Frances Mercer

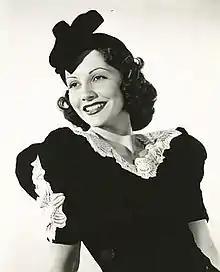

Mercer was born in New Rochelle, New York, on October 21, 1915. Her father was sports writer Sid Mercer. From beginning modeling as a teenager, she became one of New York's leading models before she turned to acting in the late 1930s. Her film debut was in "Vivacious Lady" (1938), and she debuted on Broadway in "Very Warm for May" (1939). She was featured on the cover of "Redbook" magazine's October 1940 issue.